Sacagawea dollar

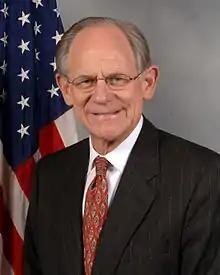
Delaware Representative Michael Castle, who preferred the more popular Statue of Liberty design to the Sacagawea for the dollar coin.

Despite their initial lack of popularity, by the mid-1990s the Treasury's supply of Anthony dollars began to dwindle due to their widespread use in vending machines (including more than 9,000 stamp machines situated in post offices across the United States) and increasing usage in mass transit systems throughout the country. Beginning in 1997, several bills were introduced to Congress with the intent of resuming mintage of small-sized dollar coins to keep up with demand. On March 20 of that year, Arizona Republican Representative Jim Kolbe introduced legislation calling for more dollar coins to be minted. Four months later, on July 24, Republican Representative Michael Castle of Delaware, a member of the House Subcommittee on Domestic and International Monetary Policy, also introduced legislation, calling for the Statue of Liberty to be the subject of the design. On October 21, Minnesota Republican Rod Grams introduced a bill in the Senate, also calling for the mintage of a newly designed dollar coin. The final legislation authorizing the design and production of a new dollar coin was based on Grams' bill. Also on October 21, in a hearing before the House Financial Services Subcommittee on Domestic and International Monetary Policy, Trade, and Technology, Treasury Department officials gave their support for a new dollar coin, recommending that it be gold-colored with a distinctive edge, to make it easily distinguishable from the quarter-dollar. During this hearing, Philip N. Diehl, then Director of the Mint, estimated that it would take thirty months to begin production of the new coin.